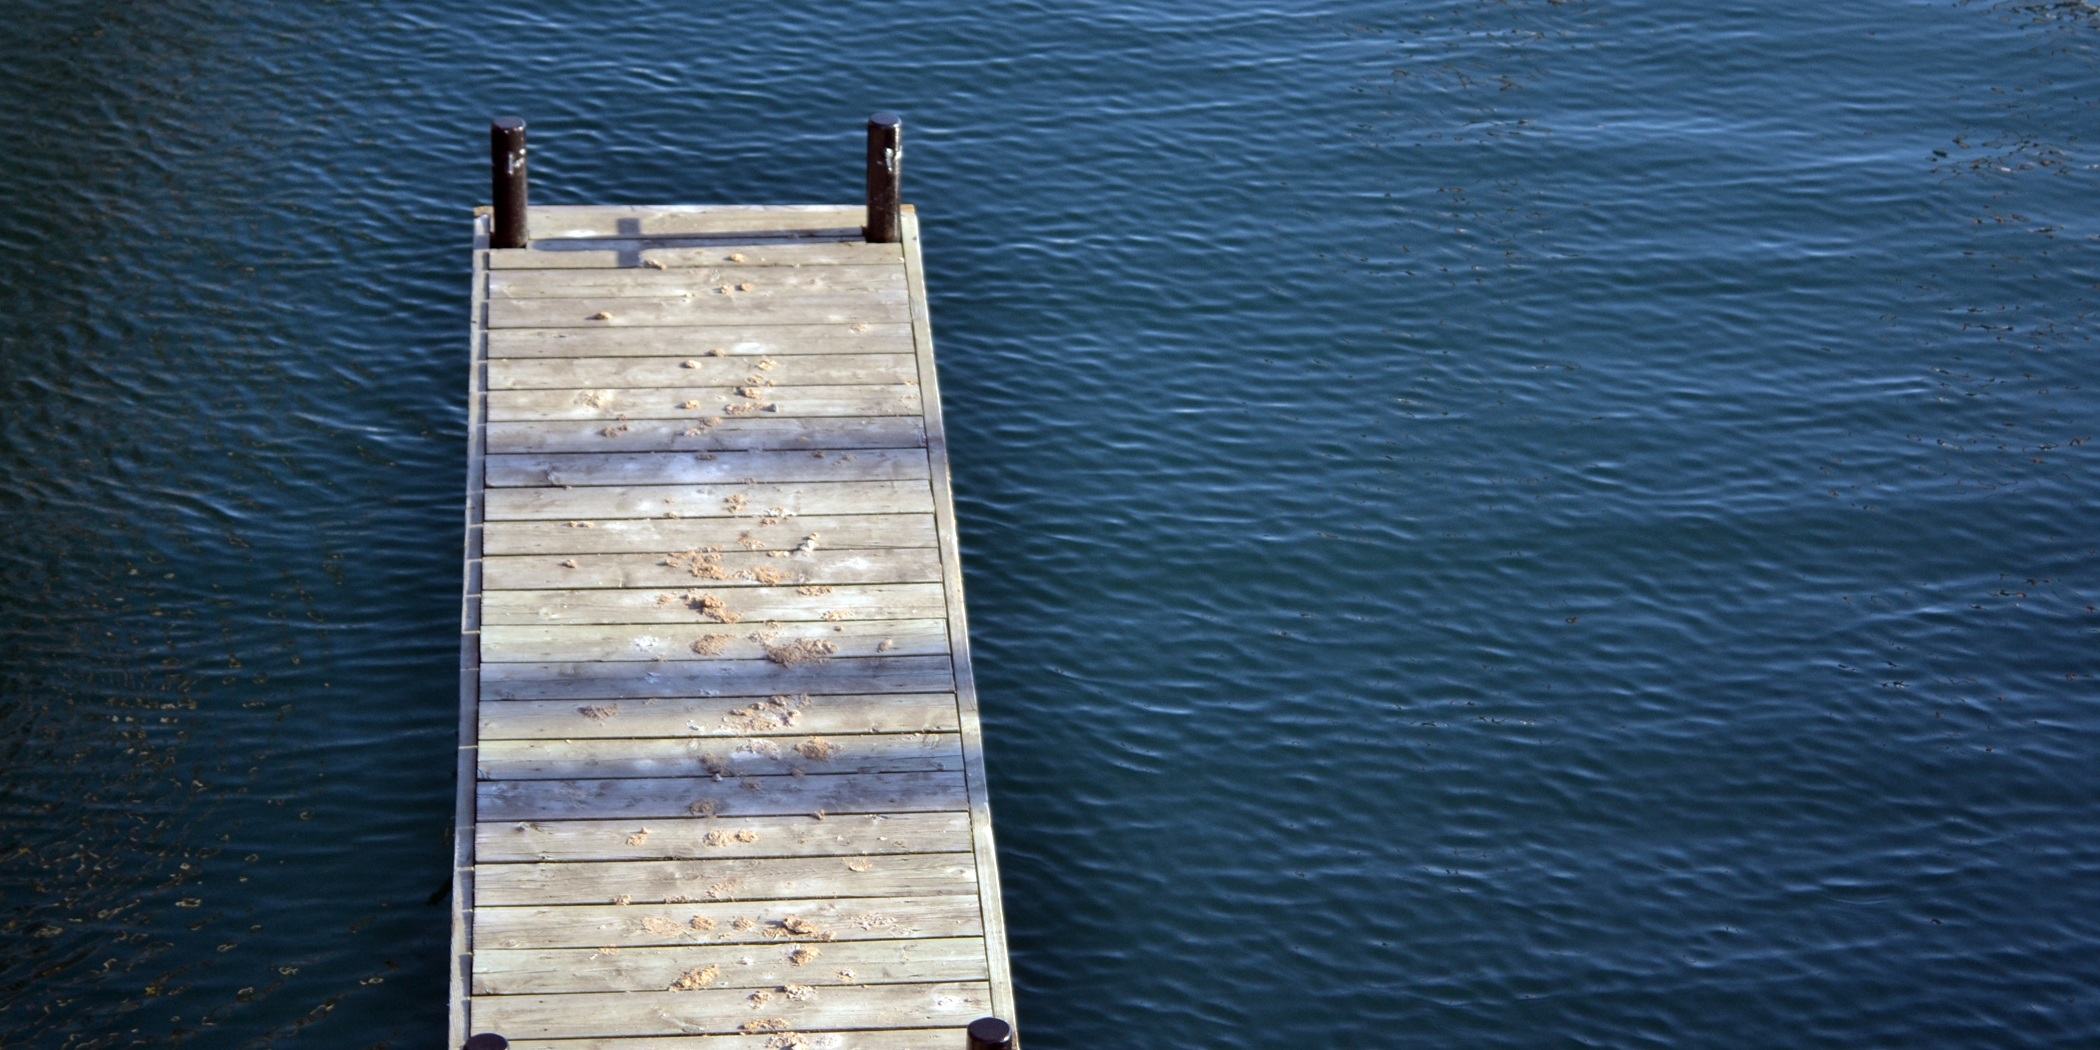
landscape, sea, coast, water, nature, outdoor, ocean, dock, wood, lake, view, city, wall, pier, walkway, summer, reflection, tower, harbor, harbour, blue, marina, tourism, leisure, wooden, ontario, toronto, harbour front